Indus Valley Desert

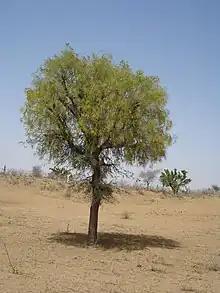
Shurbs found throughout this desert.

The desert vegetation is quite varied due to the variety of temperatures with Khejri shrubs being the characteristic species.